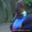
Label: bird